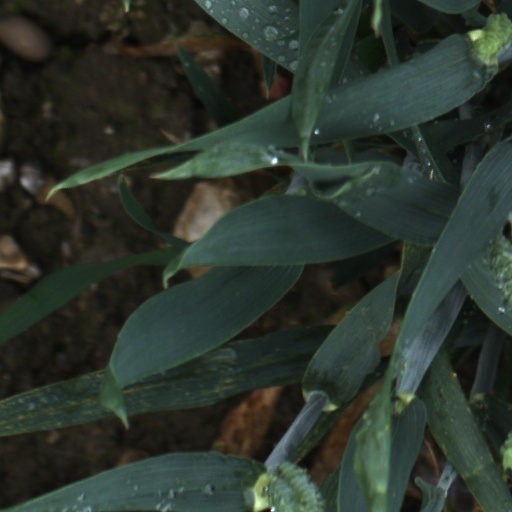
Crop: wheat